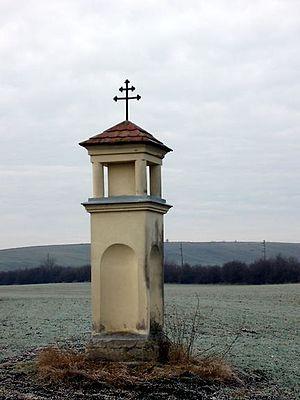
Dřevnovice est une commune du district de Prostějov, dans la région d'Olomouc, en République tchèque. Sa population s'élevait à 1 183 habitants en 2018.